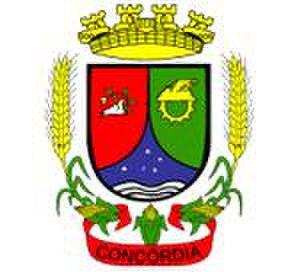
Blason de la municipalité de Concórdia - SC - Brésil
Concórdia est une ville brésilienne de l'ouest de l'État de Santa Catarina.